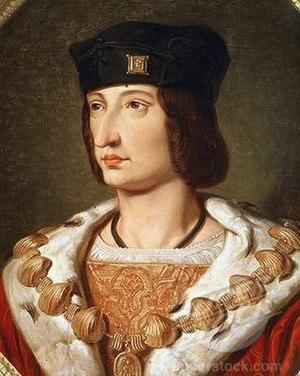
Portrait de Charles VIII de France (1470-1498)